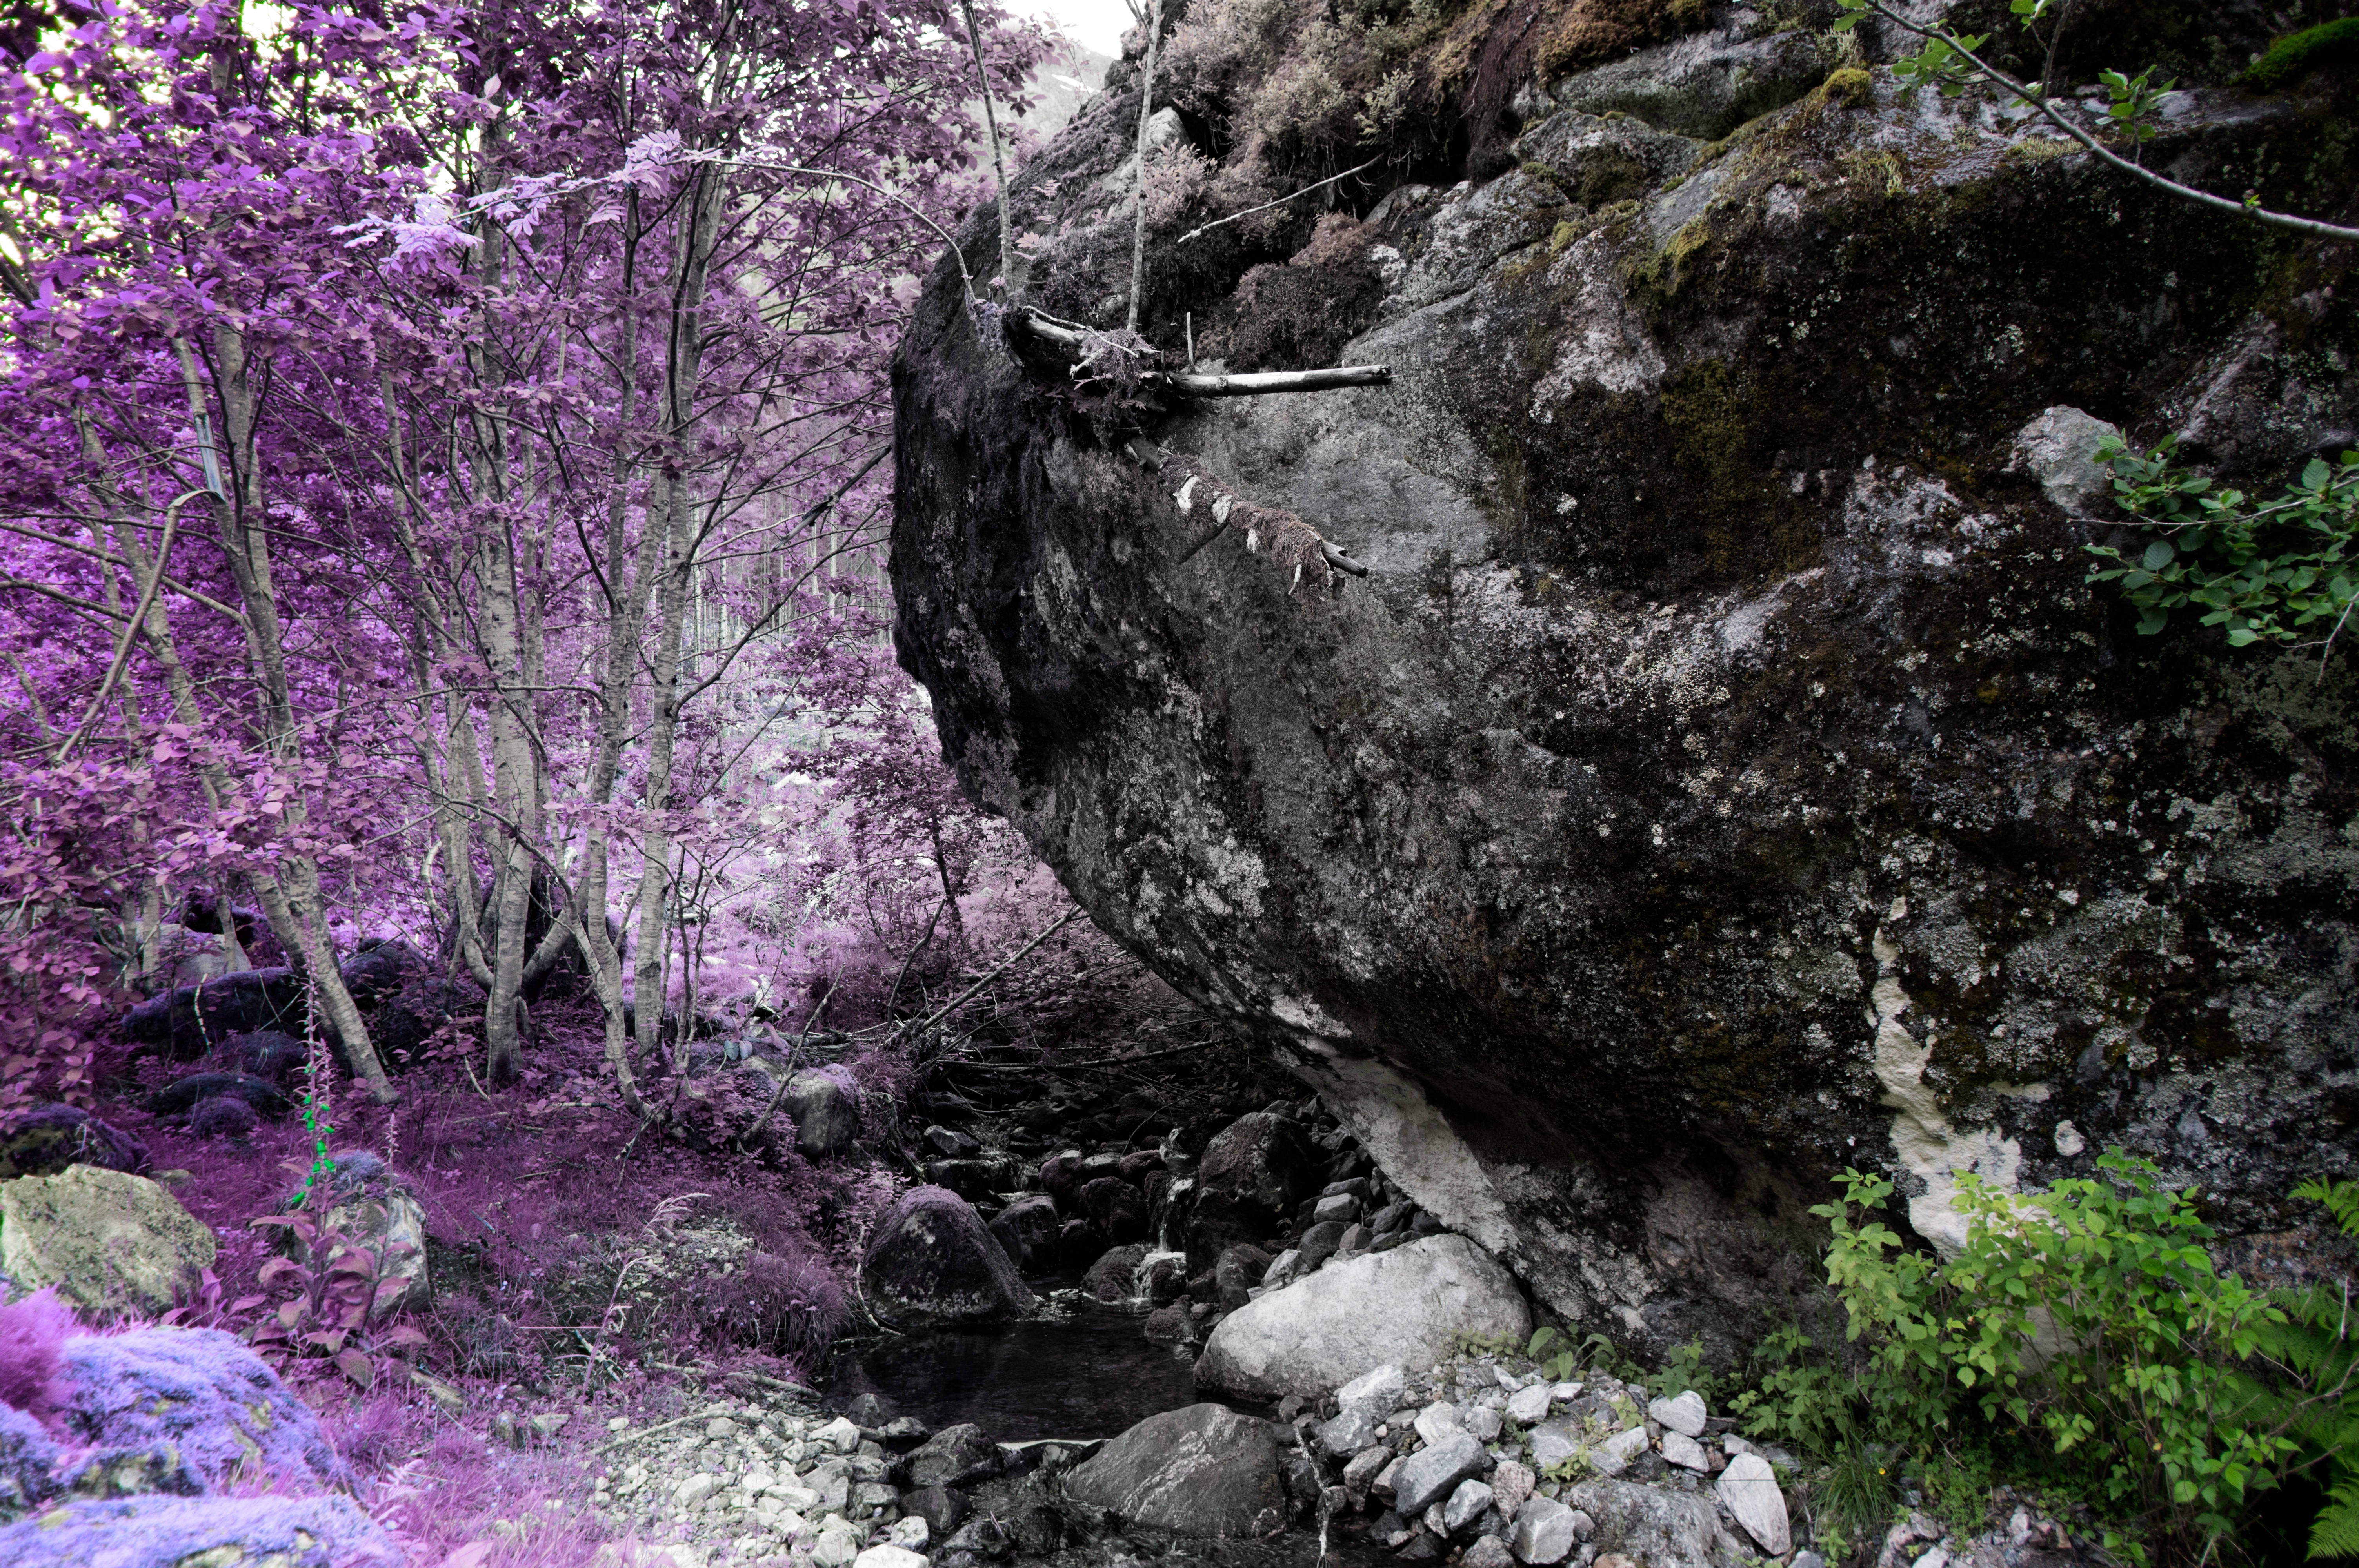
tree, rock, plant, flower, stream, flora, woodland, water feature